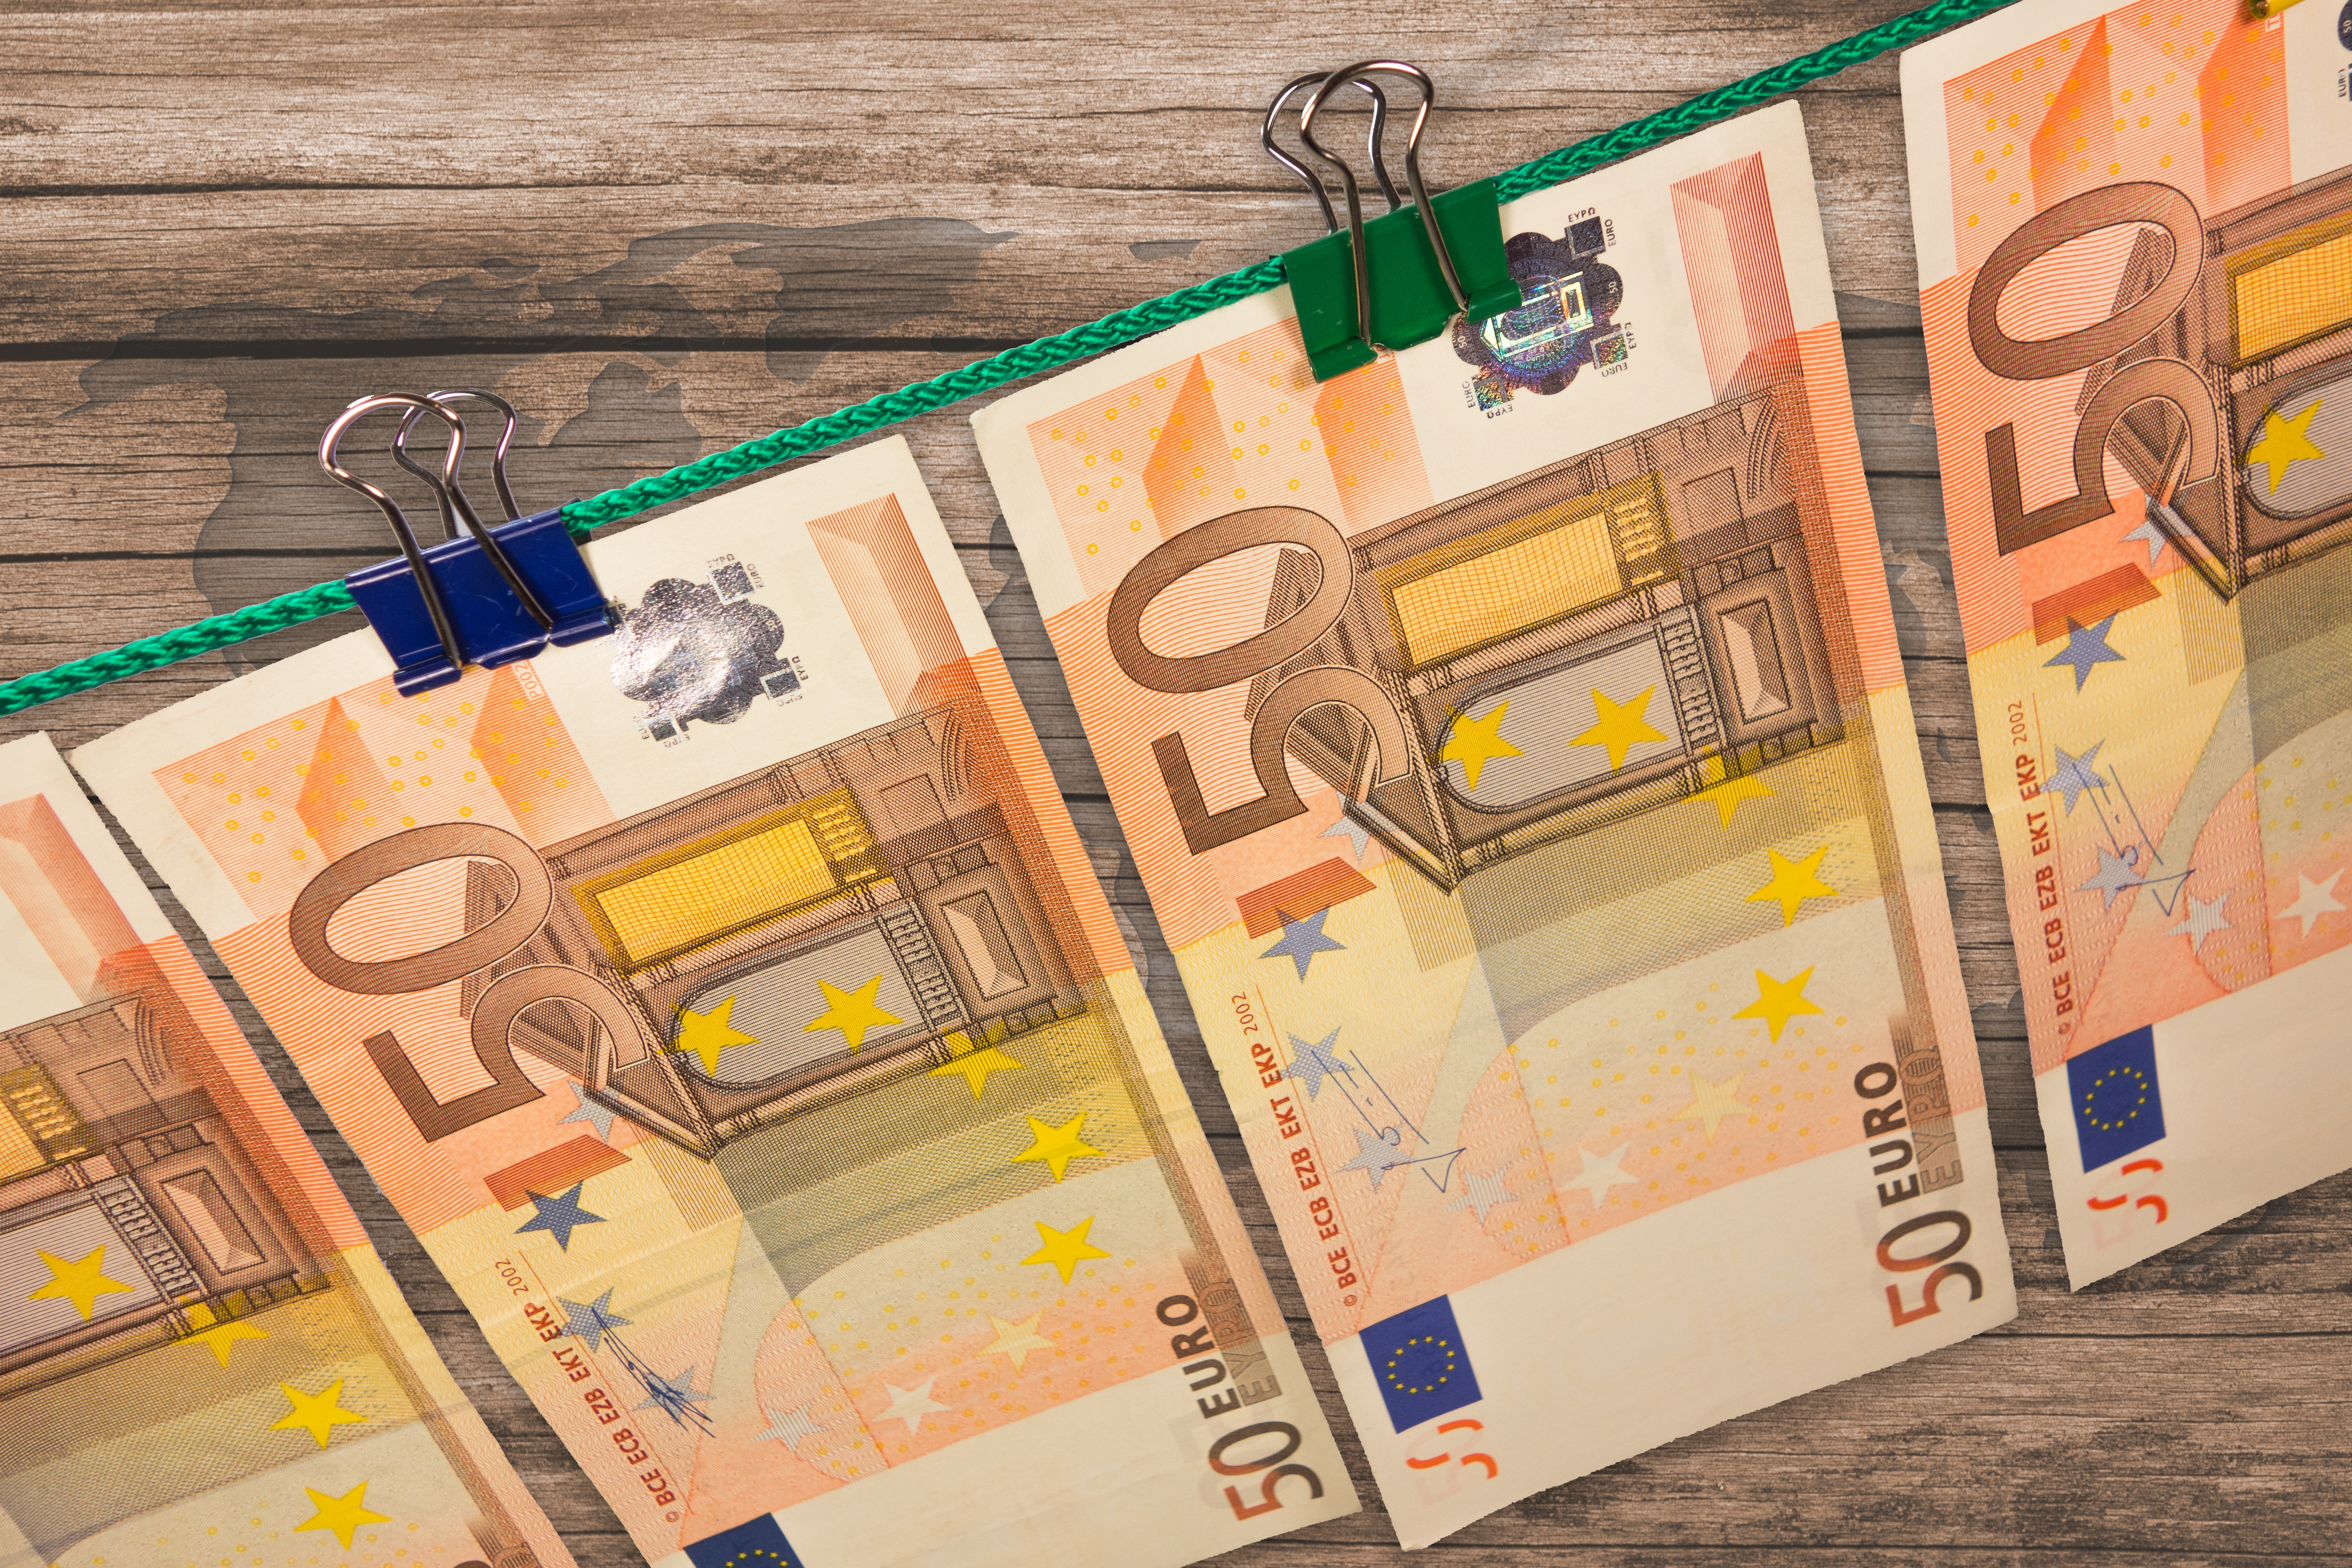
money, business, paper, paperclip, brand, art, sketch, drawing, illustration, design, leash, currency, euro, clip, value, seem, success, finance, pay, bills, bank note, paper money, valuable, fifty, 50 euro